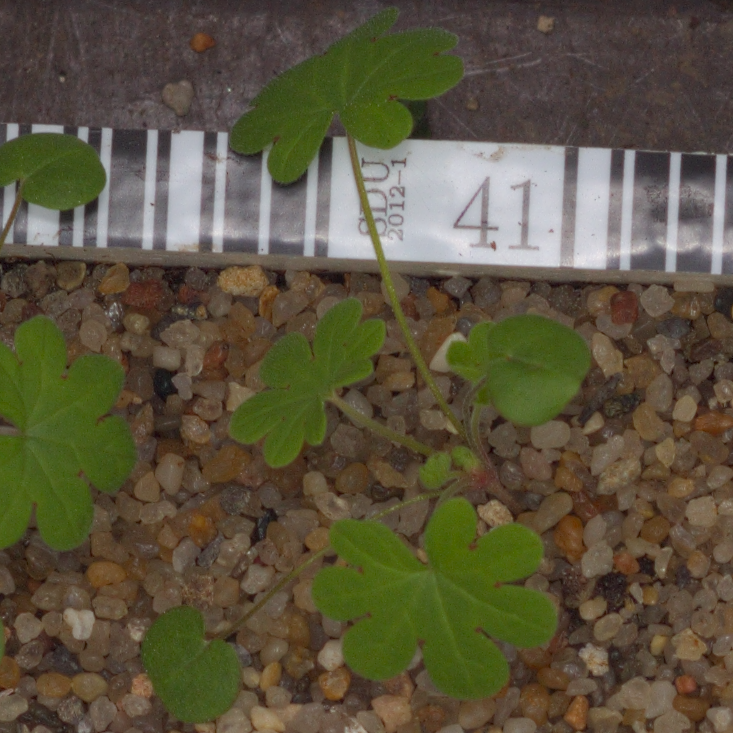
Label: smallflowered_cranesbill